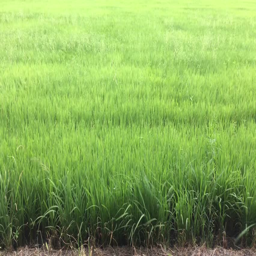
wind blowing on the green rice field .